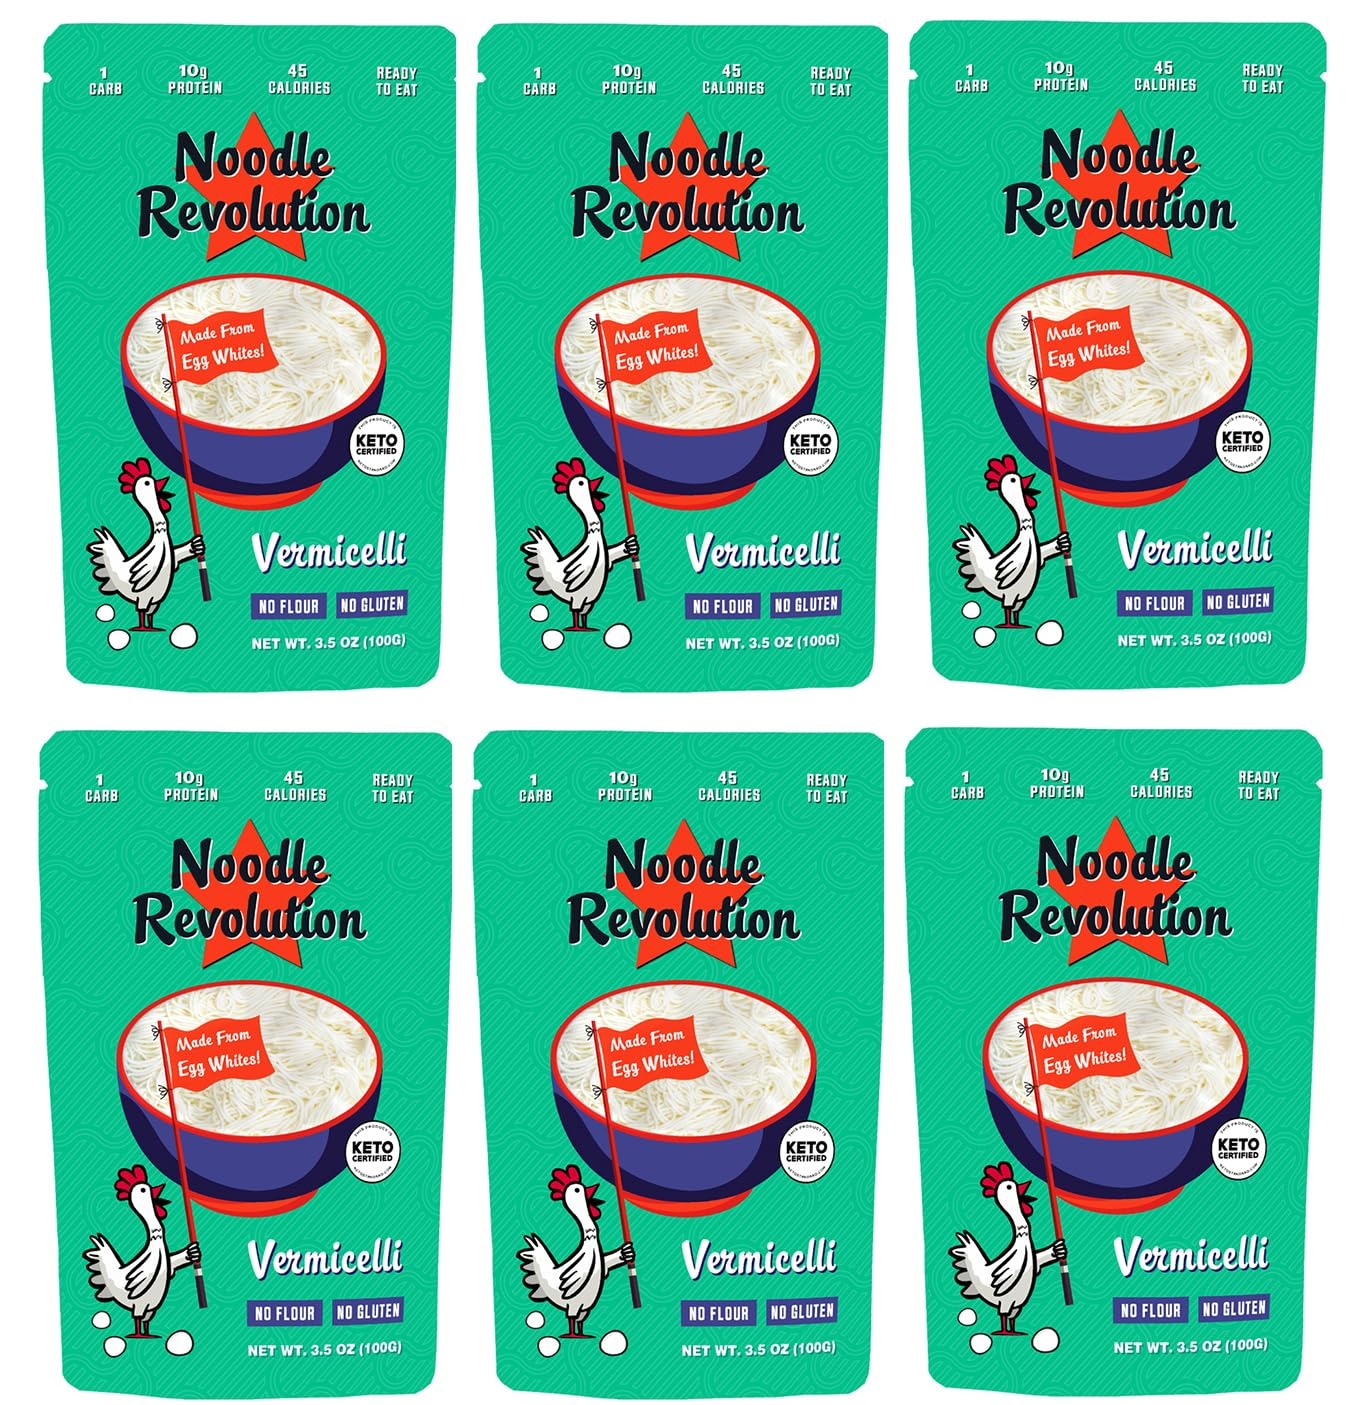
Item Name: Noodle Revolution - Keto Noodles (Just 1G Carbs), Made From Egg Whites, 10G Protein, Taste & Texture Just Like Real Noodles, Ready To Eat, Keto Certified, Certified Paleo (Vermicelli, Six)
Bullet Point 1: Just 1g Carbs and 10g Protein Per Serving! Made from Egg Whites.
Bullet Point 2: Amazing taste and texture just like real rice or wheat based noodles, without the carbs or usual allergens.
Bullet Point 3: Shelf stable. Ready To Eat. Just drain and fold into your favorite soup, sauce or stir fry.
Bullet Point 4: Just 3 simple and clean ingredients. Keto Certifed and Paleo Certifed by Paleo Foundation.
Bullet Point 5: A true "Revolution" in alternative pasta. So much better than Konjac/Shirataki noodles, kelp, etc, And no bad smell!
Product Description: Embark on a new food journey - where no pasta or noodle has gone before - thanks to an amazing food science known as Molecular Gastronomy. Now you can enjoy noodles without flour or gluten, and virtually carb free, yet with a texture and mouth feel almost identical to wheat or rice noodles. With just three simple ingredients, these delicious and healthy noodles deliver a whopping 10 grams of protein per serving to support any active lifestyle. Ready To Eat: Just drain off excess water and fold into your favorite stir-fry, curry, soup or sauce and warm. Keto Certifed and Paleo Certifed by Paleo Foundation in 2023.
Value: 21.0
Unit: Ounce

Price: 40.72